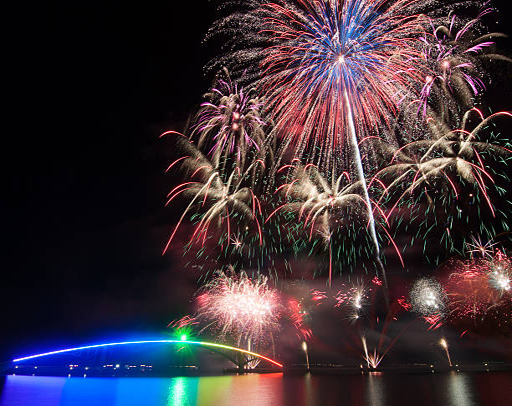
colorful fireworks over the sea